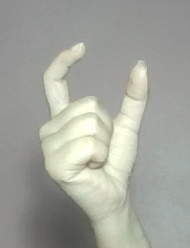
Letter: nun